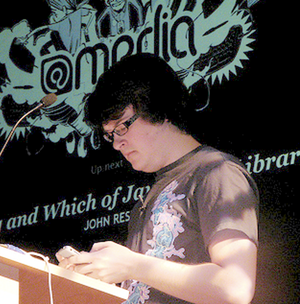
John Resig est un développeur né le 8 mai 1984. Il est actuellement employé par la Khan Academy en tant que responsable du développement JavaScript. Il est notamment connu pour être à l'origine du projet jQuery qui est une bibliothèque JavaScript, dont le but est de simplifier des commandes communes de JavaScript. Il a aussi créé la bibliothèque de test QUnit et la bibliothèque Processing.js, un portage de Processing en Javascript.